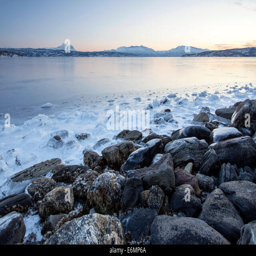
rocks on the coast in winter